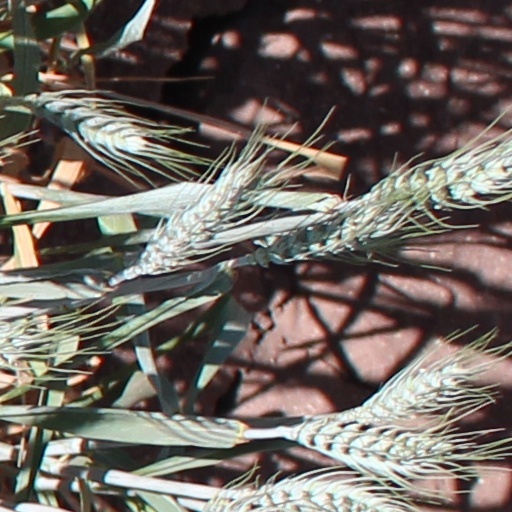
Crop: wheat